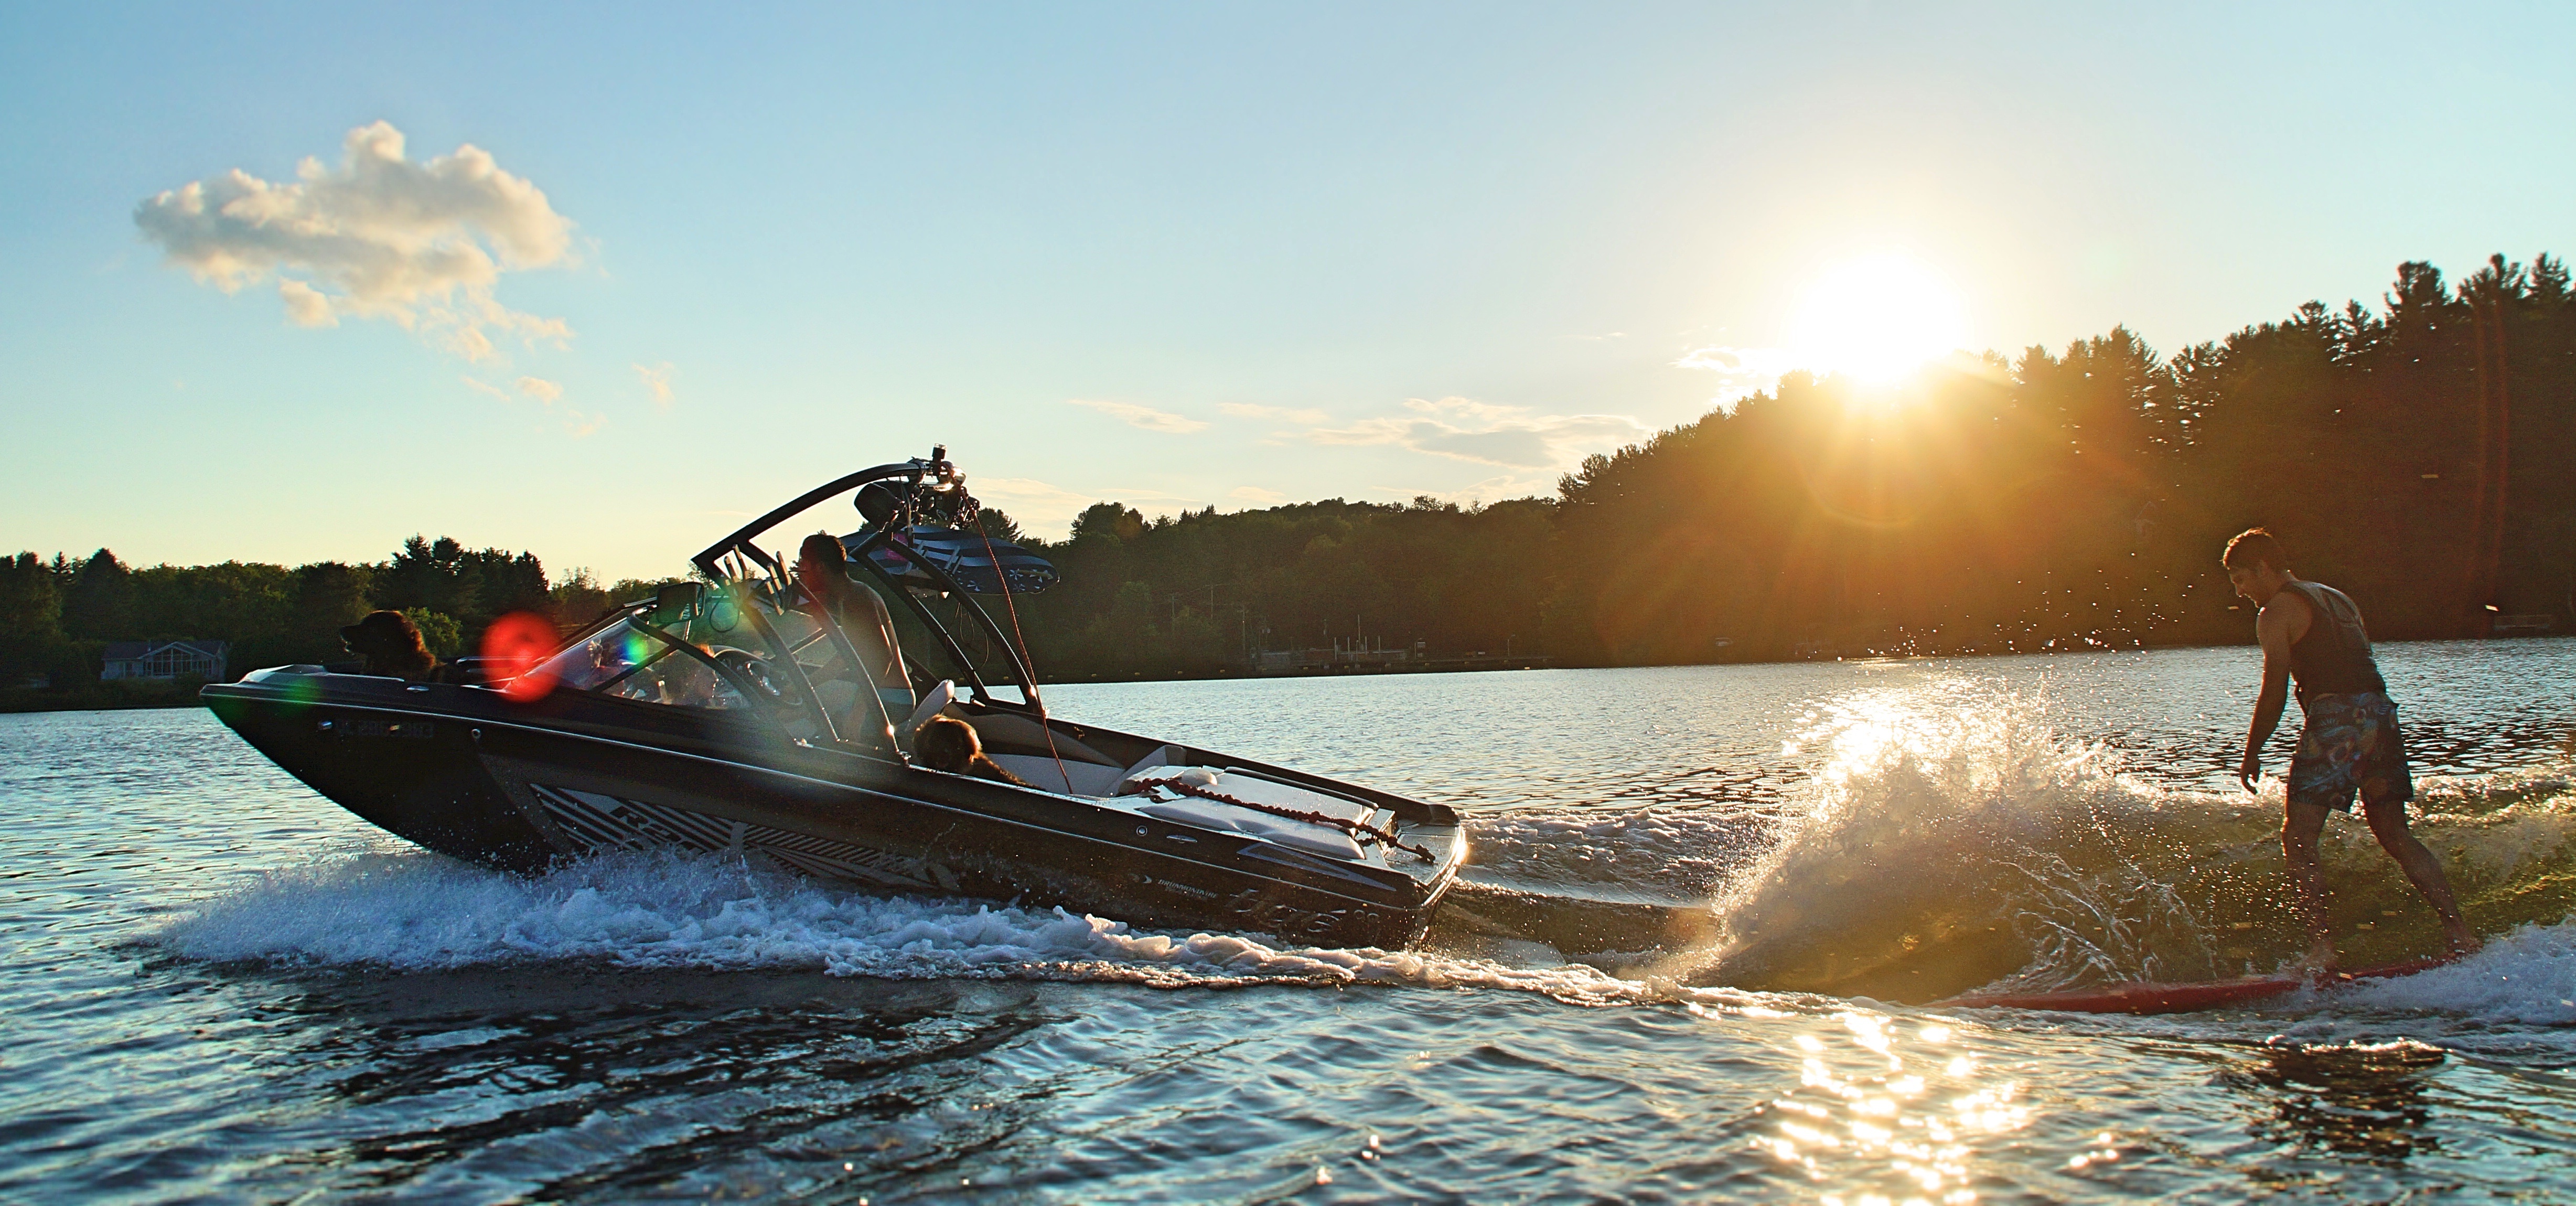
sea, boat, paddle, vehicle, boating, watercraft, watercraft rowing, powerboating, personal water craft